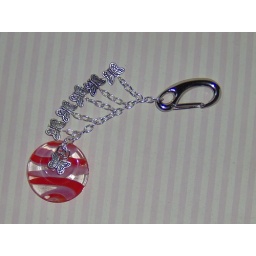
It's a large glass doughnut, in pink and red, with lots of little butterfly's attached.